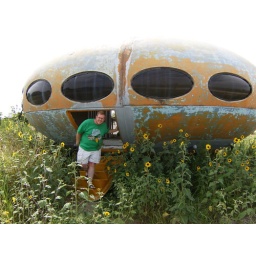
A 1960's space ship style building sits abandoned in Rockwall County